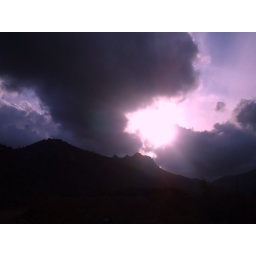
Cosa capita di vedere durante un'escursione in mountain bike